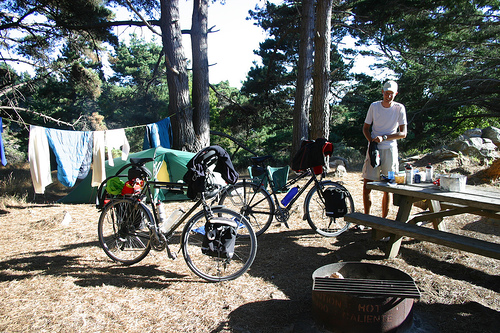
user: Given an image and a question. Answer the question in a short answer. Question: Which brand of cycles are seen in this picture? Short Answer:
assistant: huffy